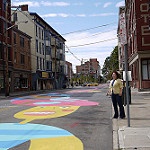
Label: street